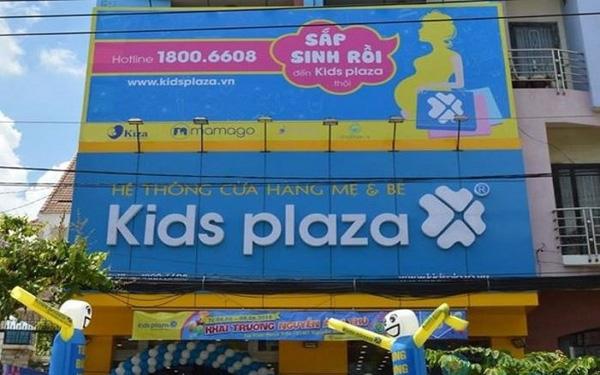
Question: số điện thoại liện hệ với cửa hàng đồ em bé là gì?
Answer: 18 006 608